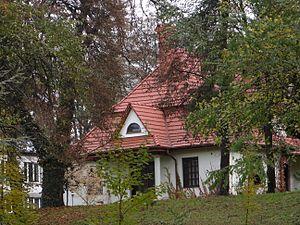
Nieprześnia est une localité polonaise de la gmina et du powiat de Bochnia en voïvodie de Petite-Pologne.